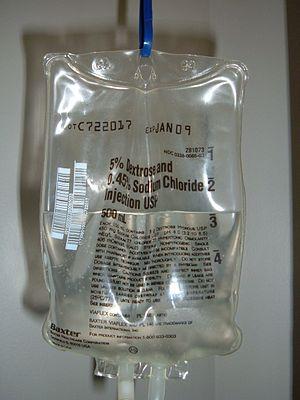
La perfusion intraveineuse, parfois nommée par son principe, infusion, ou dans une acception plus courante perfusion, est une technique permettant l'administration par voie parentérale de médicaments. La perfusion veineuse concerne l'administration de médicaments par un abord veineux, et dans une acception plus globale, par les voies artérielle, sous-cutanée ou encore intrathécale.